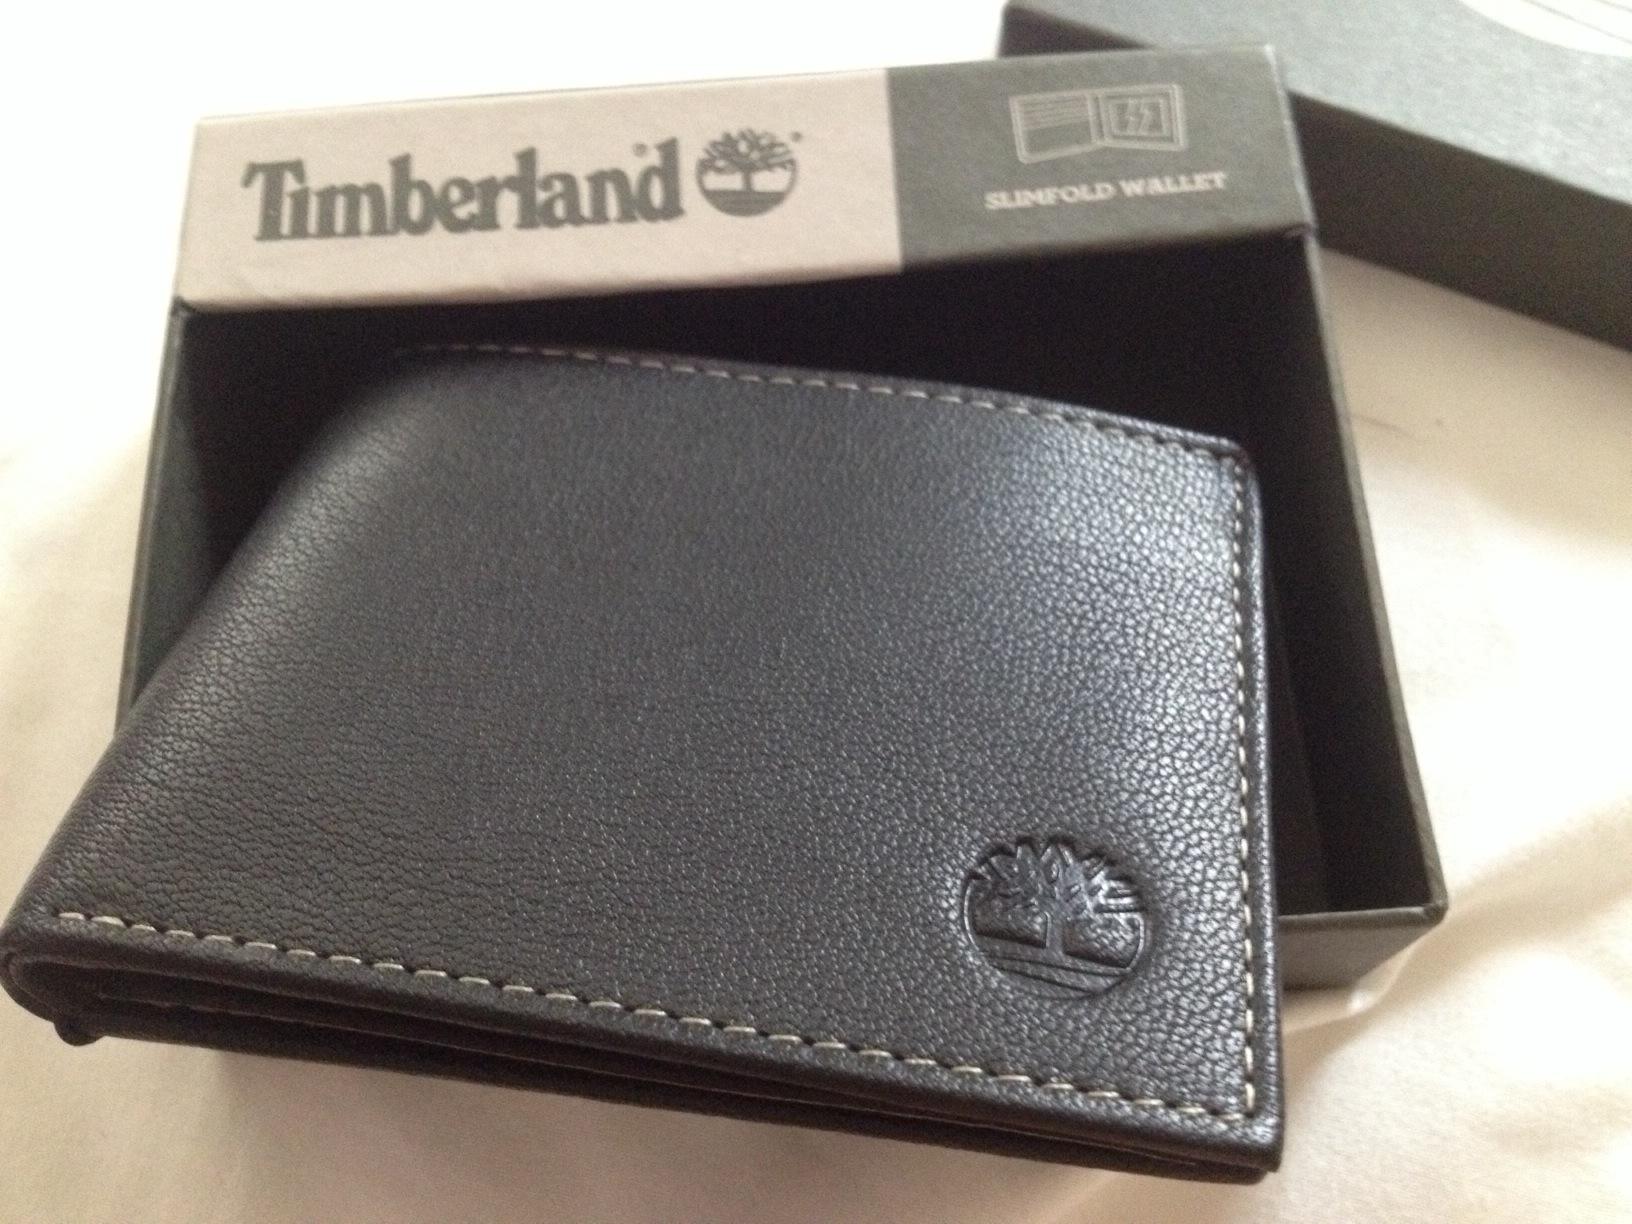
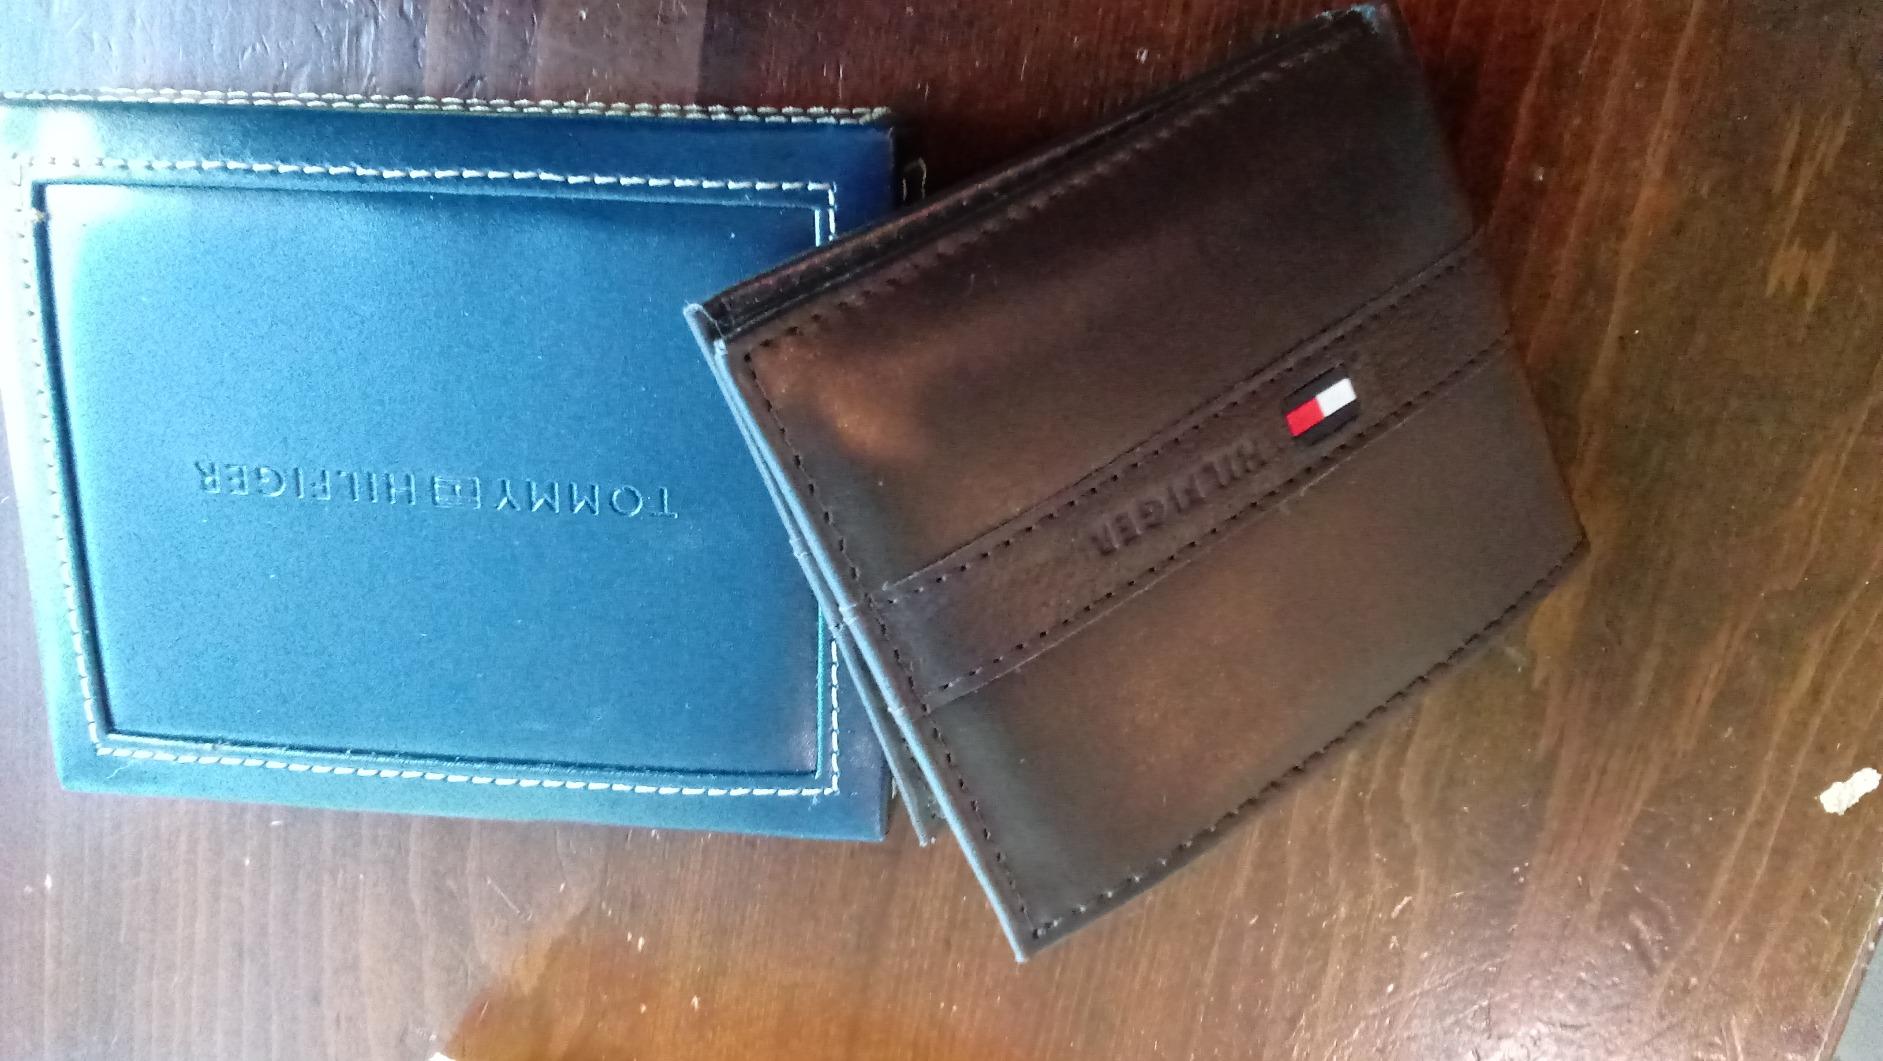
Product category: accessories_wallet
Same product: no